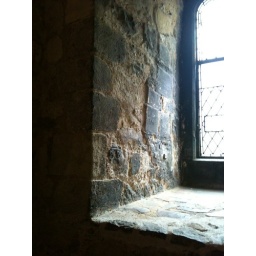
A window set in the wall of White Tower shows that the outer wall is fairly thick.